Fit to Fight (film)

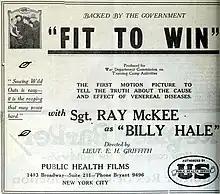
An advertisement for "Fit to Win" in "The Film Daily".

Fit to Fight is a silent sex hygiene film about the dangers of venereal disease written and directed by Edward H. Griffith. It was produced by the Commission on Training Camp Activities (making it the first film to be produced by the US government) and initially shown to American World War I soldiers. After the war, a slightly edited version was commercially released to the public in 1919, under the title Fit to Win. The film proved controversial due to its graphic imagery and its limited support for prophylaxis. It was subject to censorship attempts, and contributed to the emergence of the exploitation film as a distinct niche.